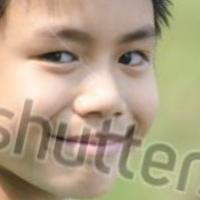
Age group: age 01-10